Young People's Missionary Movement

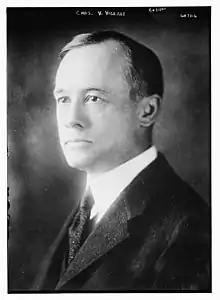
Charles V. Vickrey, Secretary

The time came, about 1901, when the missionary work among young people had far exceeded the ability of the student campaigners